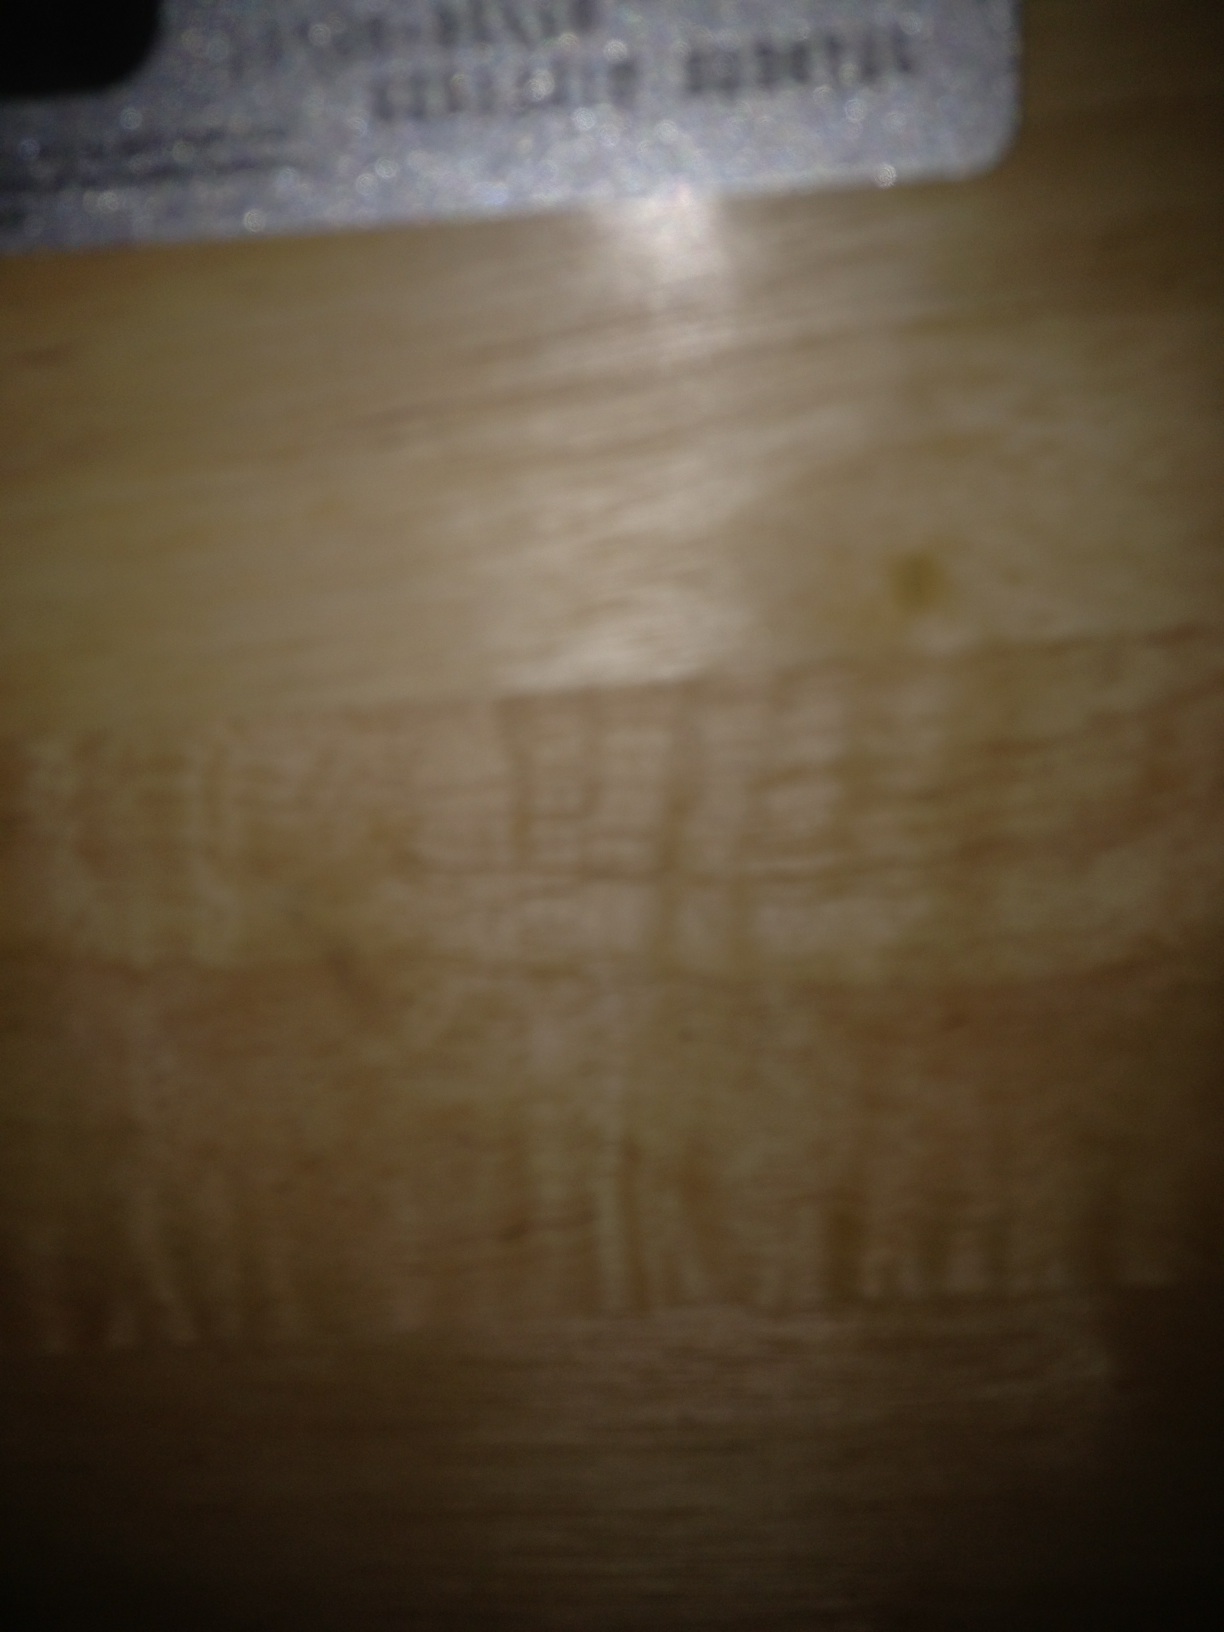Question: What is the three-digit code?
Answer: unanswerable